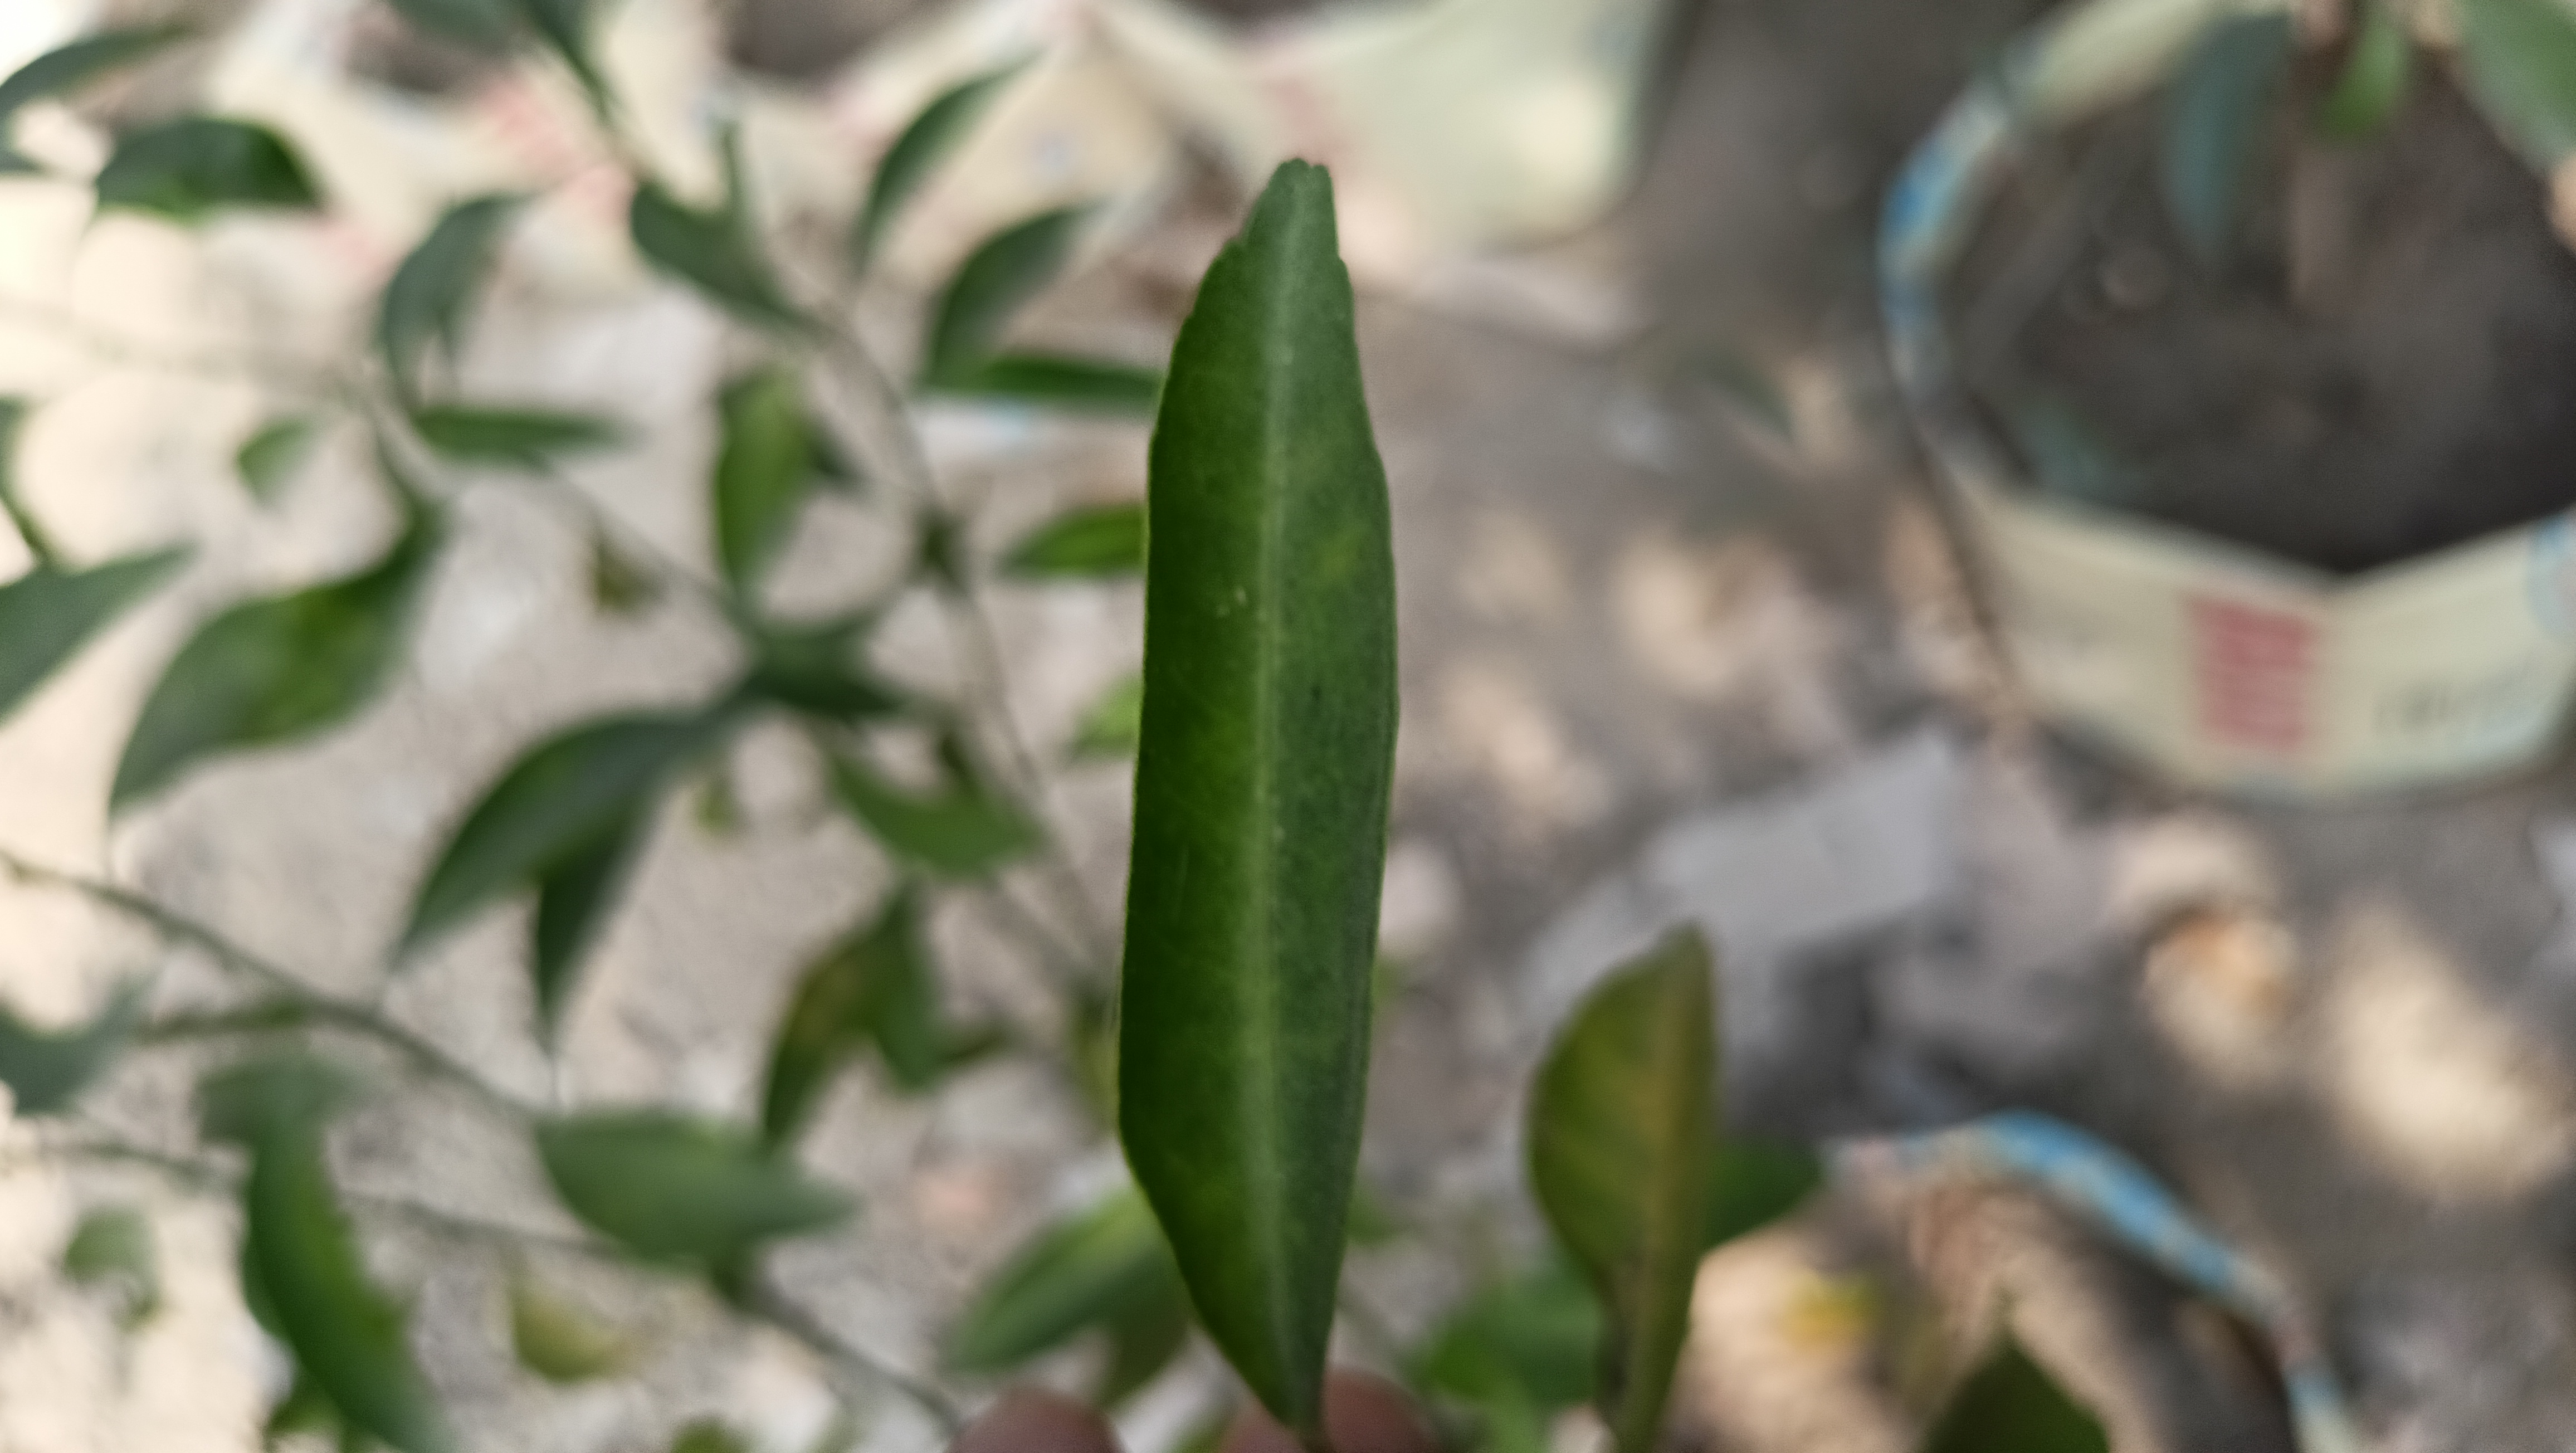
Mandarin leaf variety: Mandaring